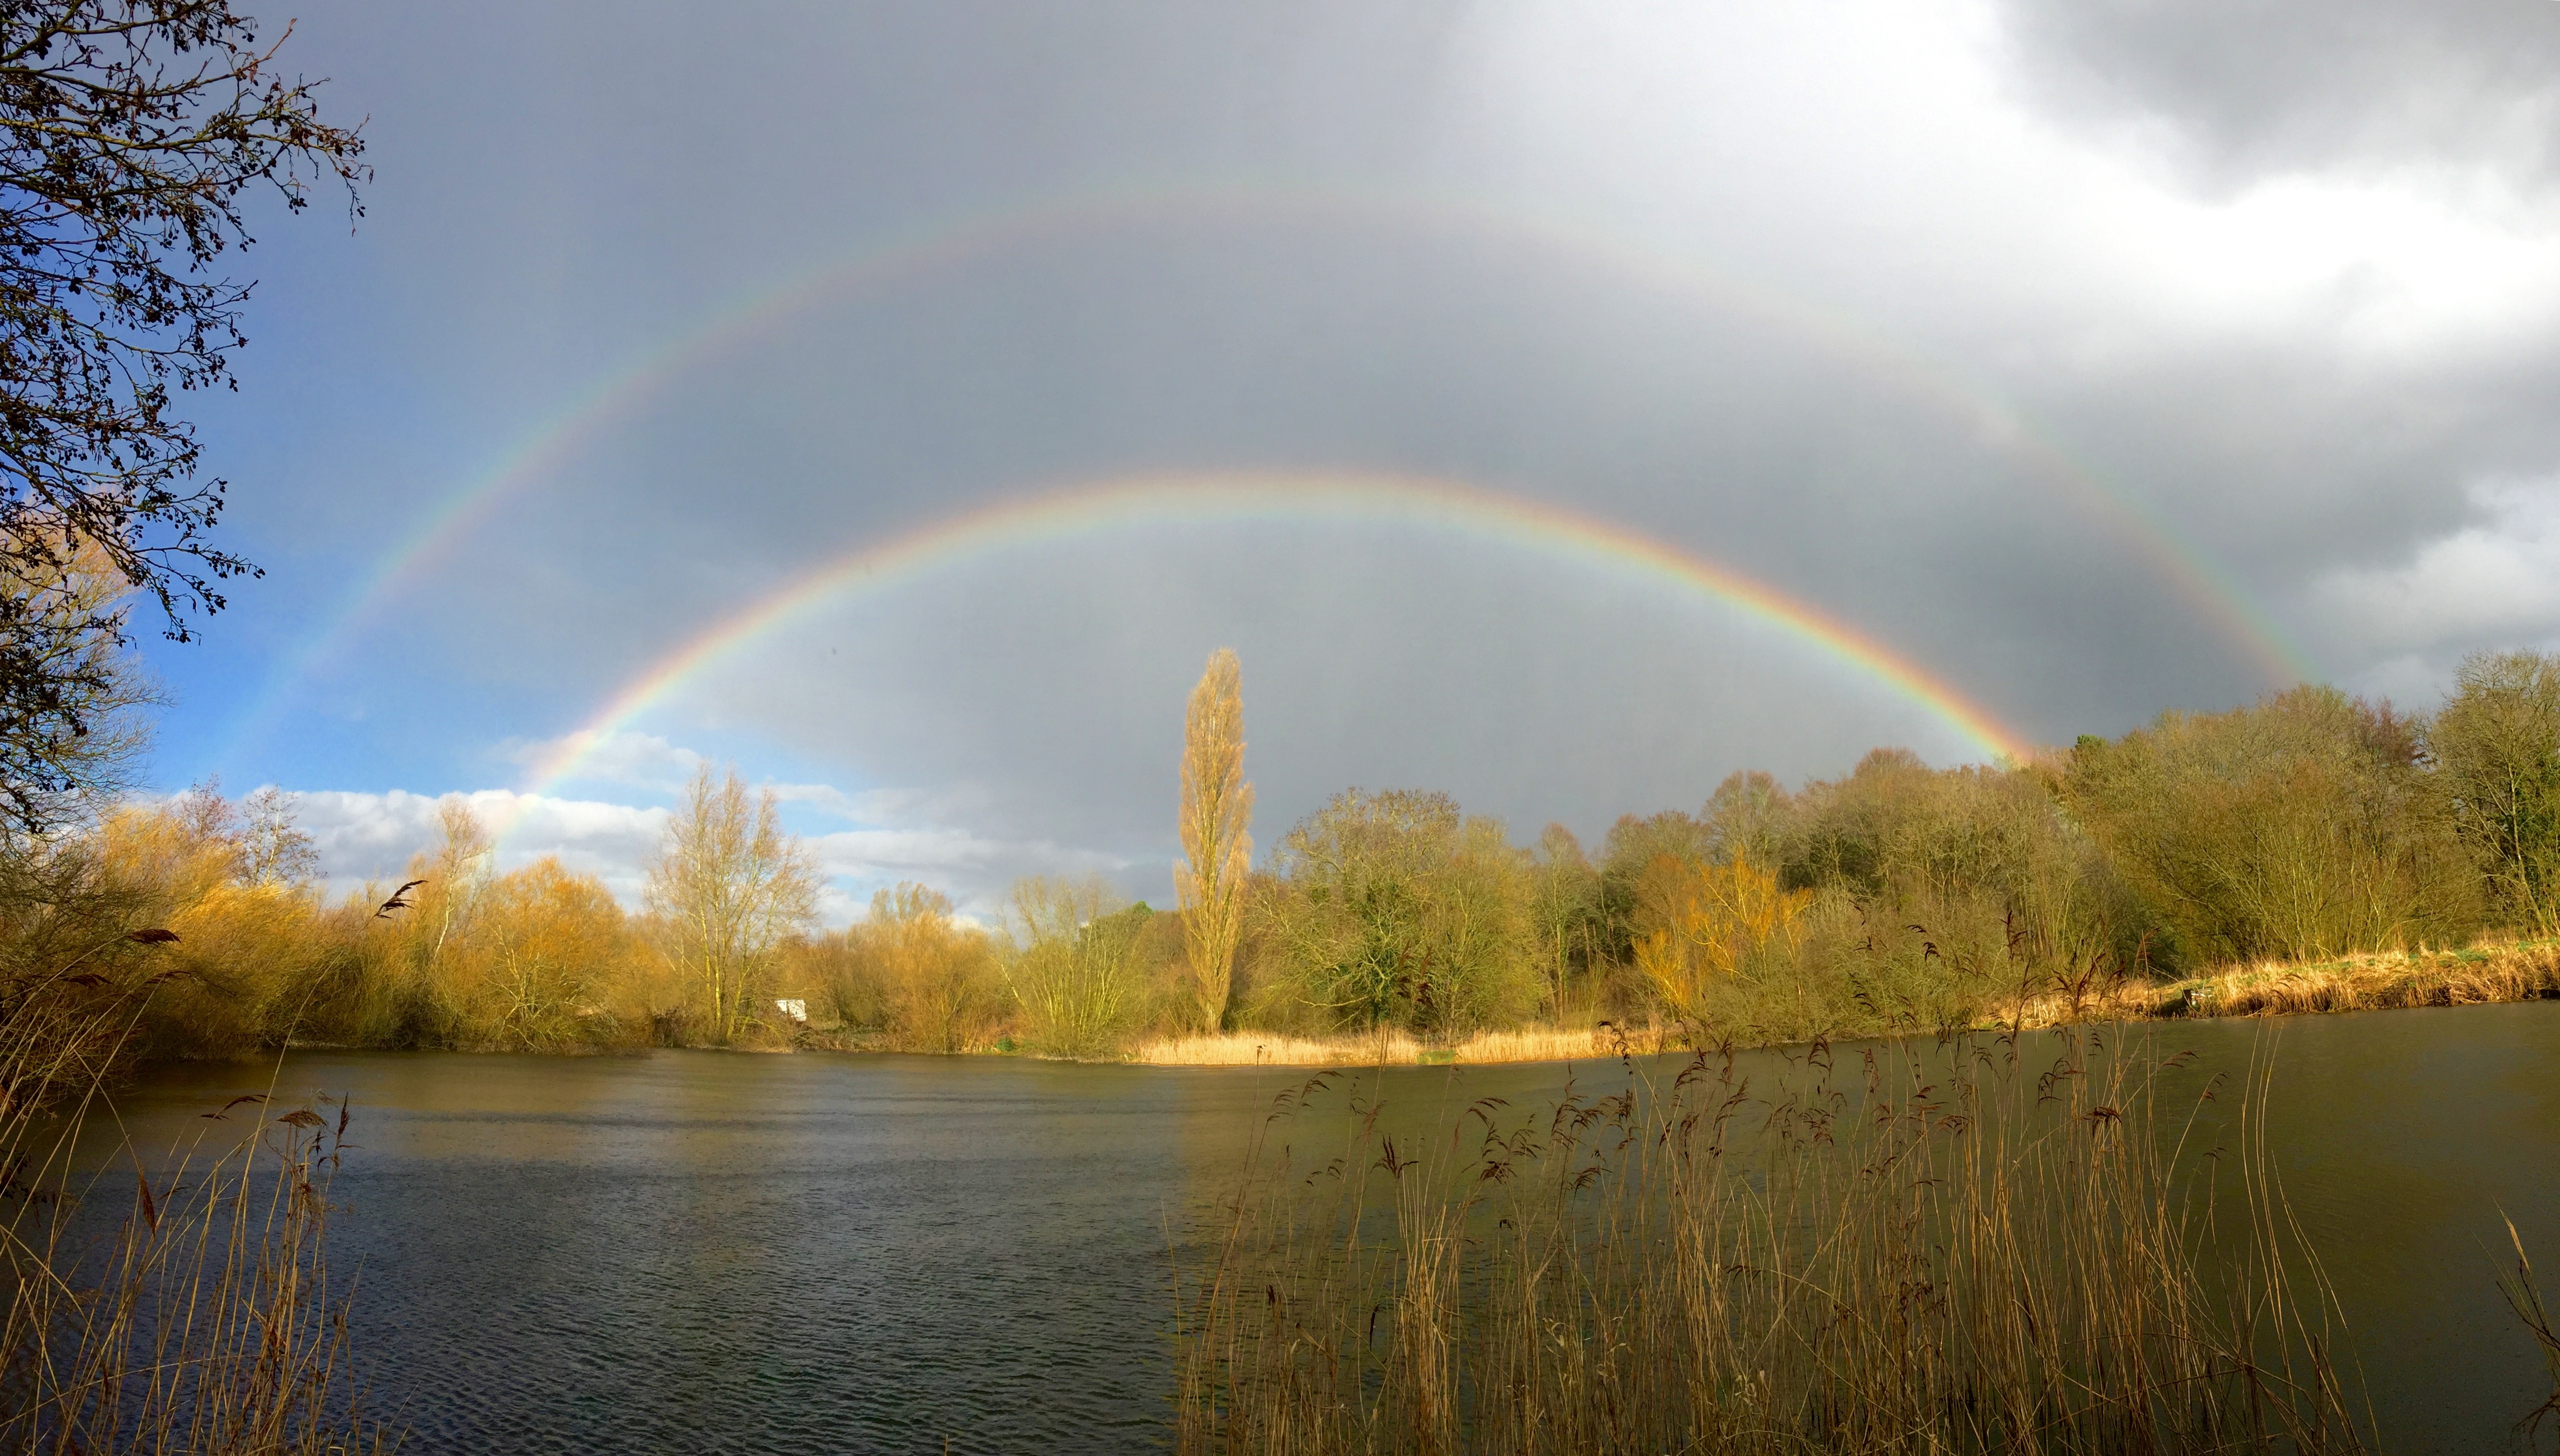
nature, cloud, sky, sunlight, morning, atmosphere, river, reflection, autumn, rainbow, broads, meteorological phenomenon, atmospheric phenomenon